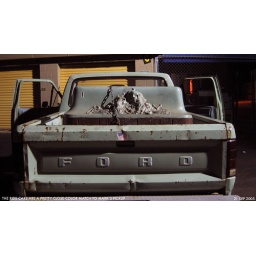
car in truck